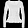
Label: Pullover